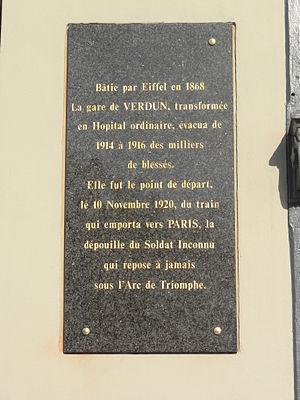
Verdun (Meuse) mémorial gare de Verdun
La gare de Verdun est une gare ferroviaire française de la ligne de Saint-Hilaire-au-Temple à Hagondange, située à proximité du centre-ville de Verdun, sous-préfecture du département de la Meuse, en région Grand Est.